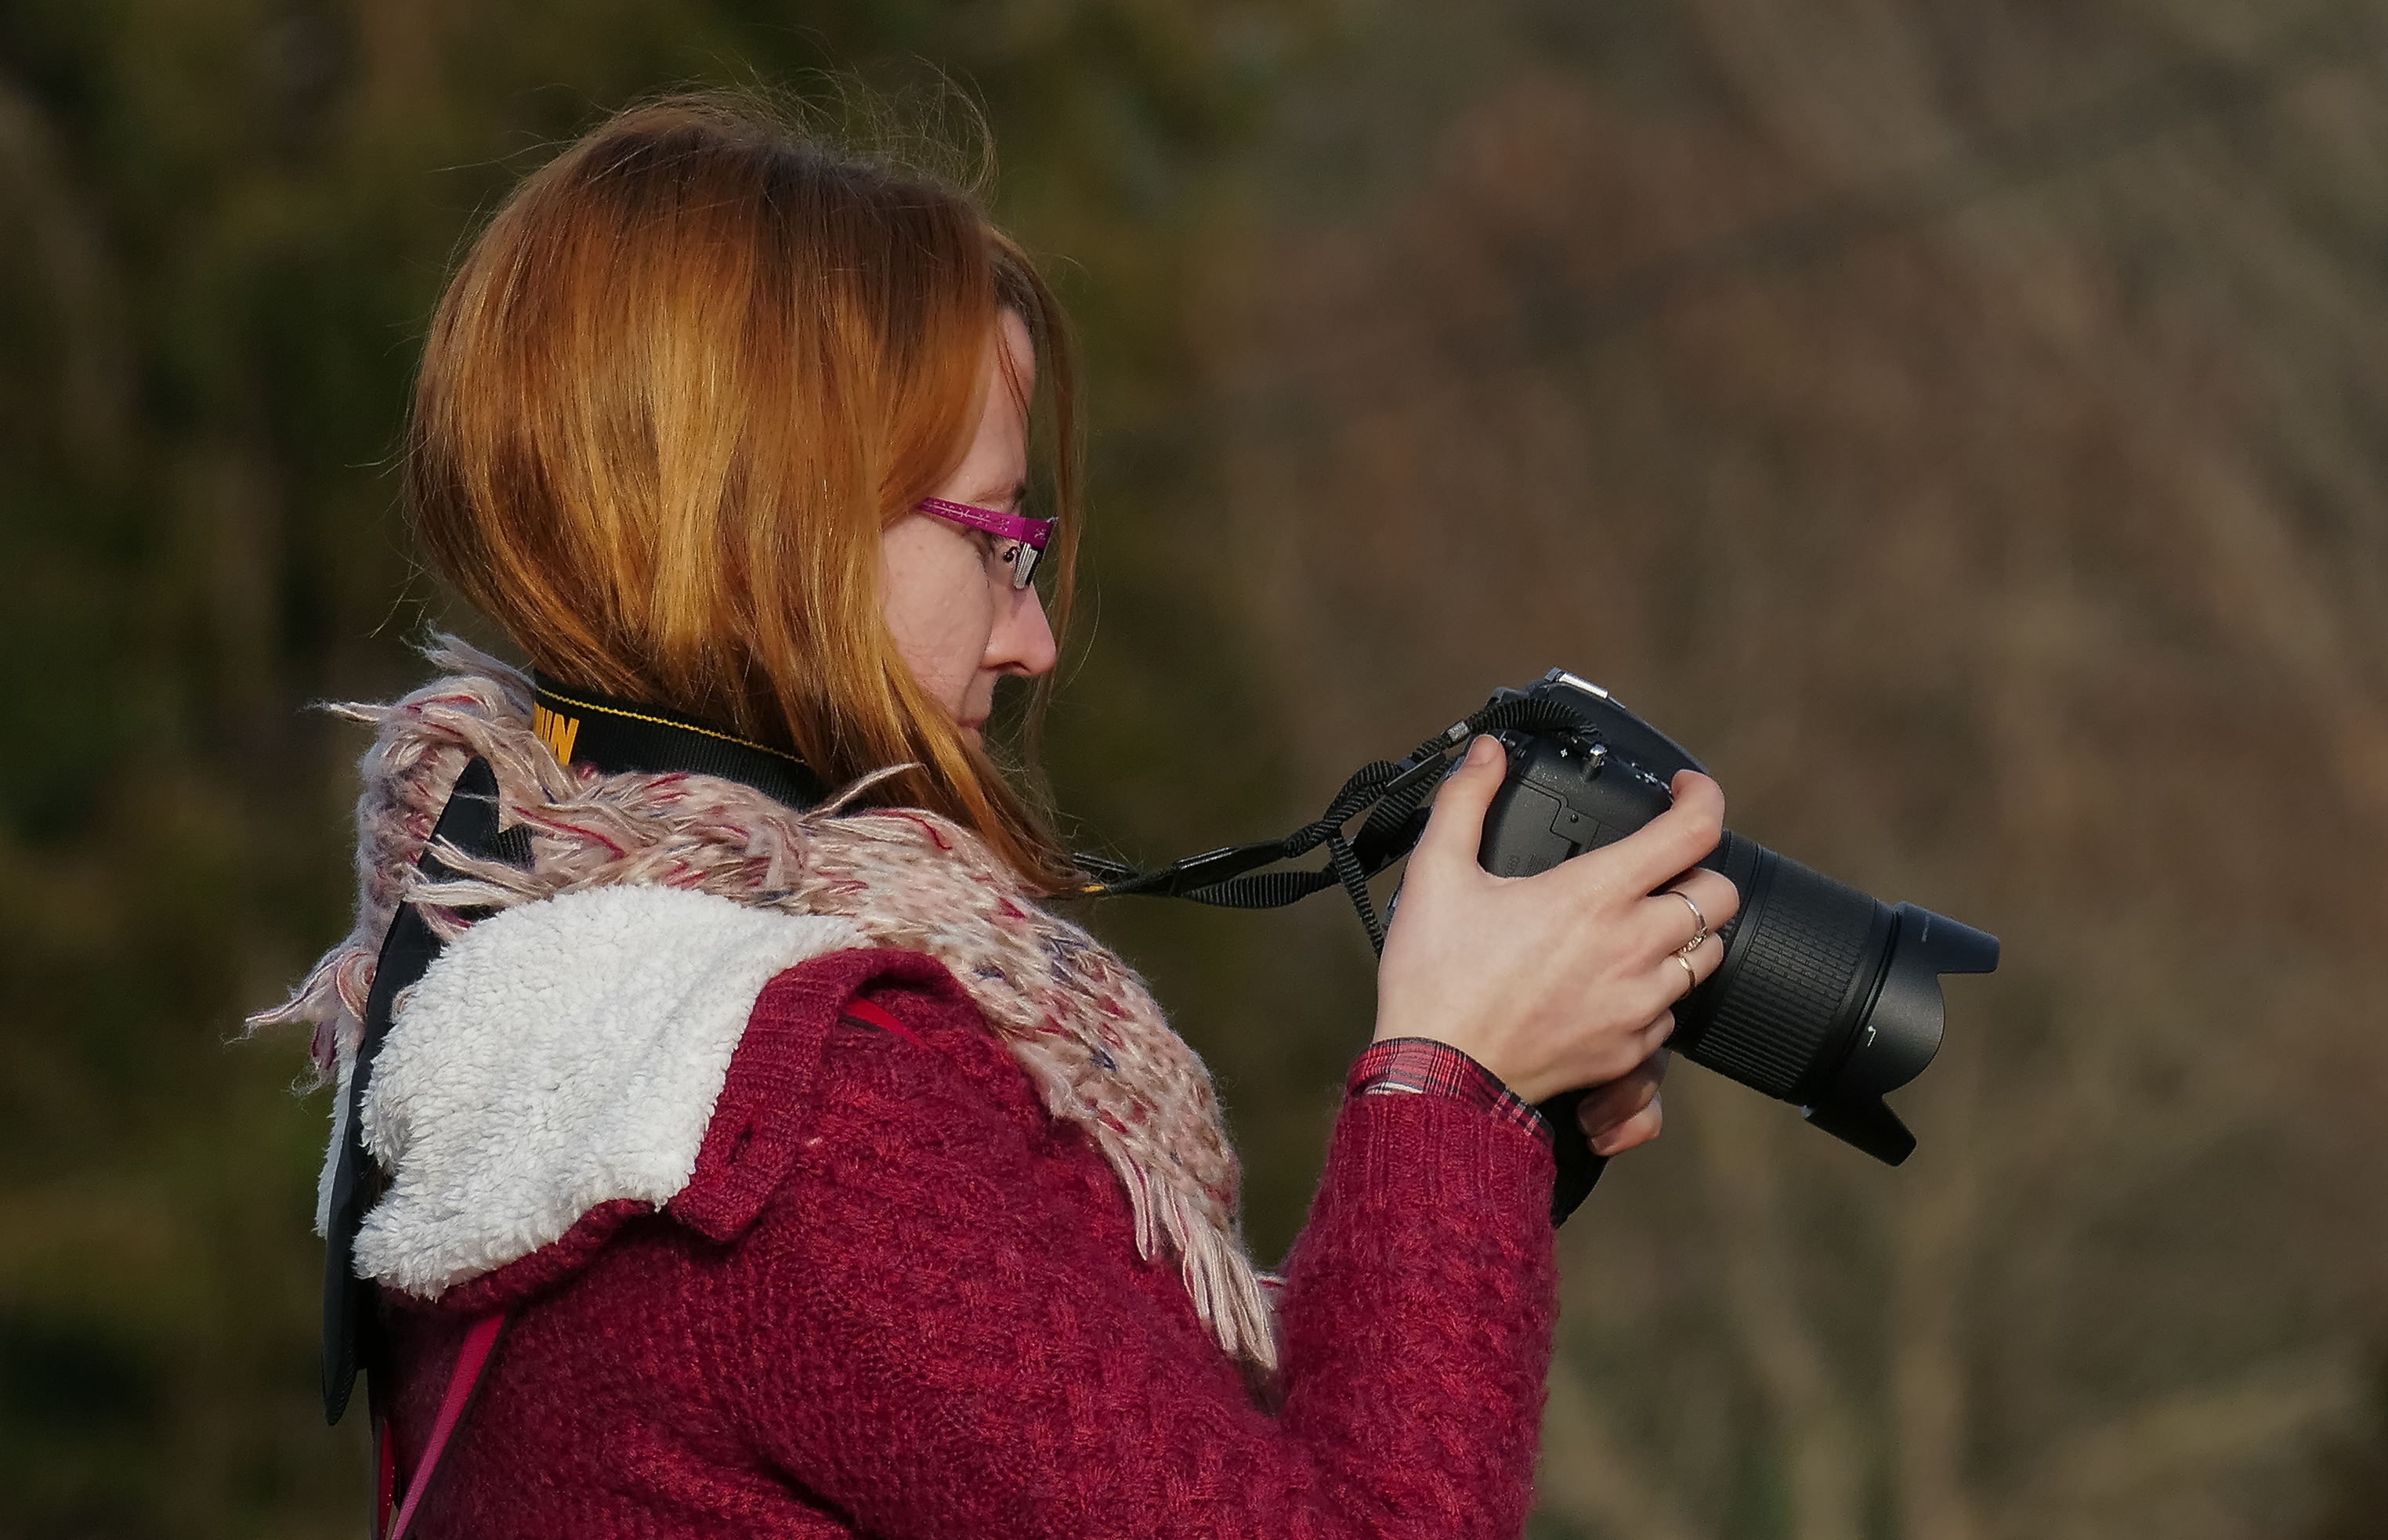
person, people, girl, portrait, spring, gente, lumixfz1000, fz1000, photographers, ggl1, xovesphoto, panasoniclumixfz1000, fotgrafos, interaction